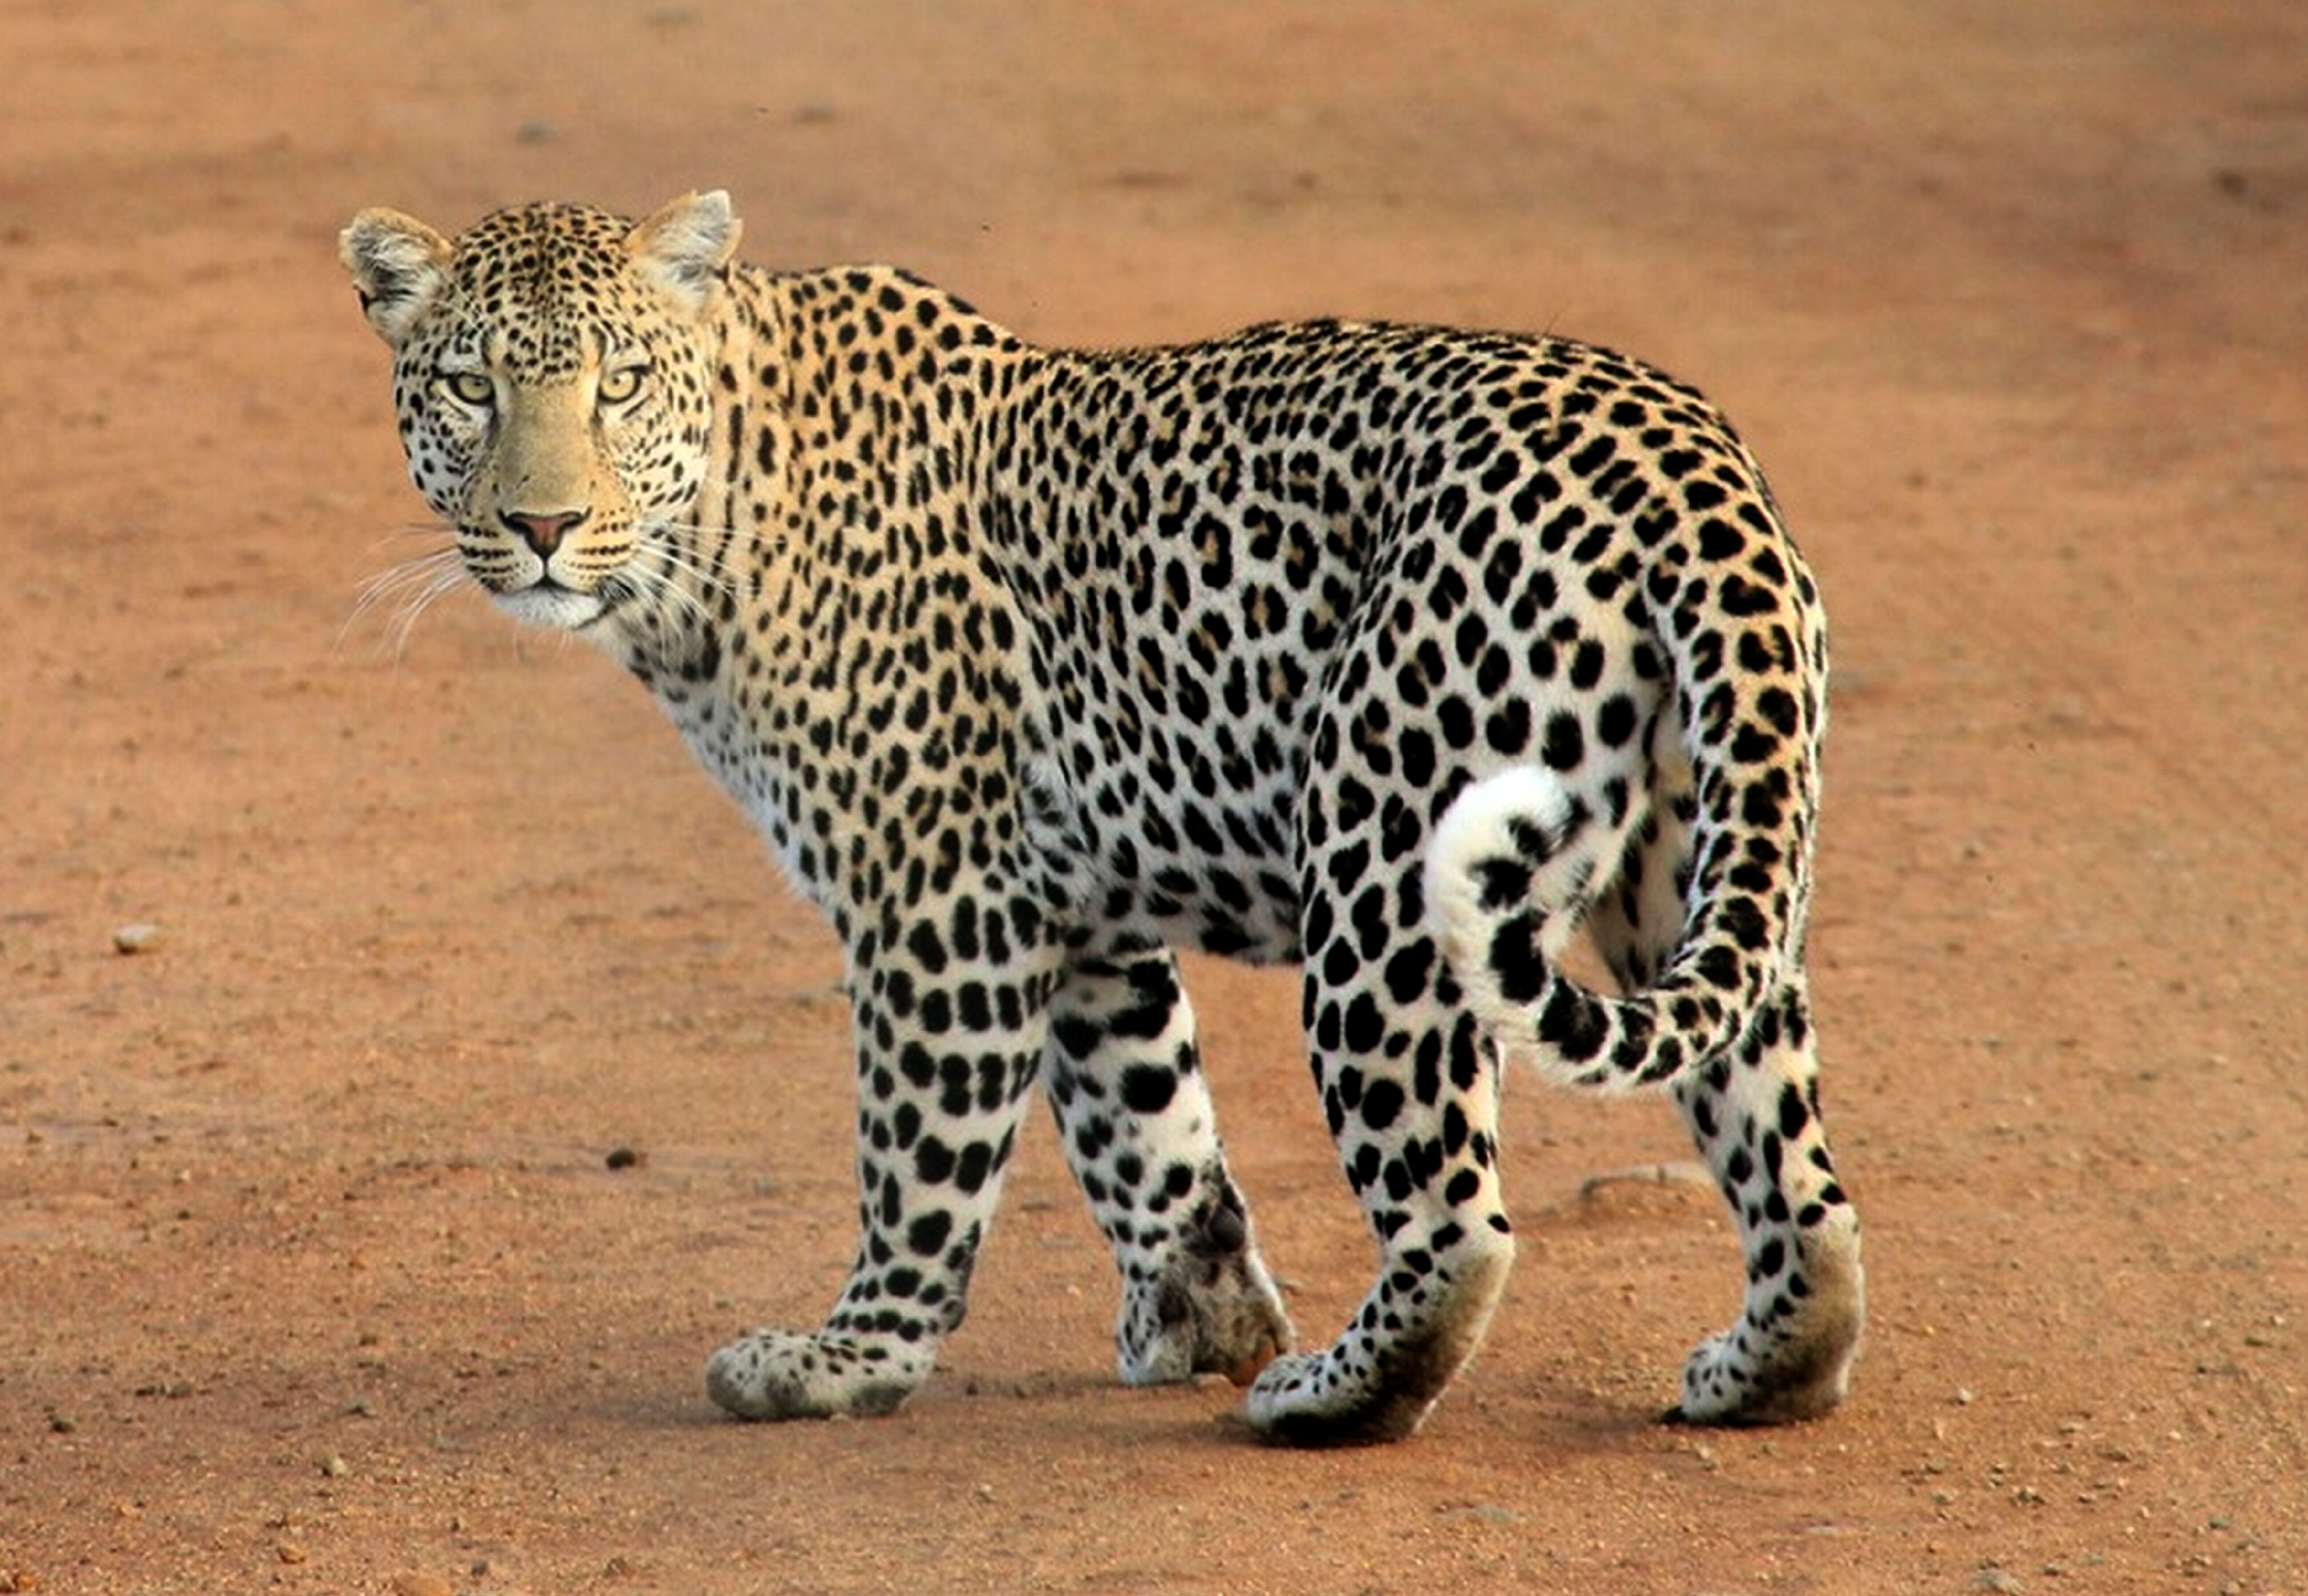
animal, wildlife, wild, jungle, feline, mammal, predator, fauna, leopard, cheetah, vertebrate, jaguar, safari, big cats, cat like mammal, leopard spots